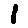
Label: 1